Glasgow Art Club

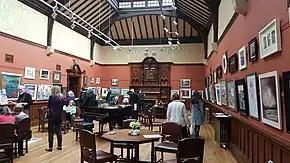
The ground floor gallery space features a frieze by Charles Rennie Mackintosh

One of Glasgow and Scotland's most creative institutions, Glasgow Art Club was founded in 1867. Membership is open to ladies, gentlemen, students and corporate organisations. The club premises include function rooms, studios, library, dining room and Gallery. Extensive exhibitions and events are programmed each year. It is based in Bath Street close to Blythswood Square.